War of the Pacific

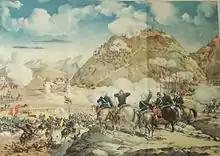
Battle of San Francisco

Historians agree that the belligerents were not prepared for the war financially or militarily. None of the three nations had a General Staff, medical corps, or military logistics and their warships were in a deplorable state. In Chile, for example, the military contingent had been reduced continuously from 3,776 (by 1867) to 2,400 (by 1879) men, and no military unit was deployed north of Valparaíso, 1700 km south of Iquique. By the end of the war, 53% of chief engineers serving in Chilean warships were foreigners. The government of Peru was again in default of payment, and in Bolivia, famine spread over the country.